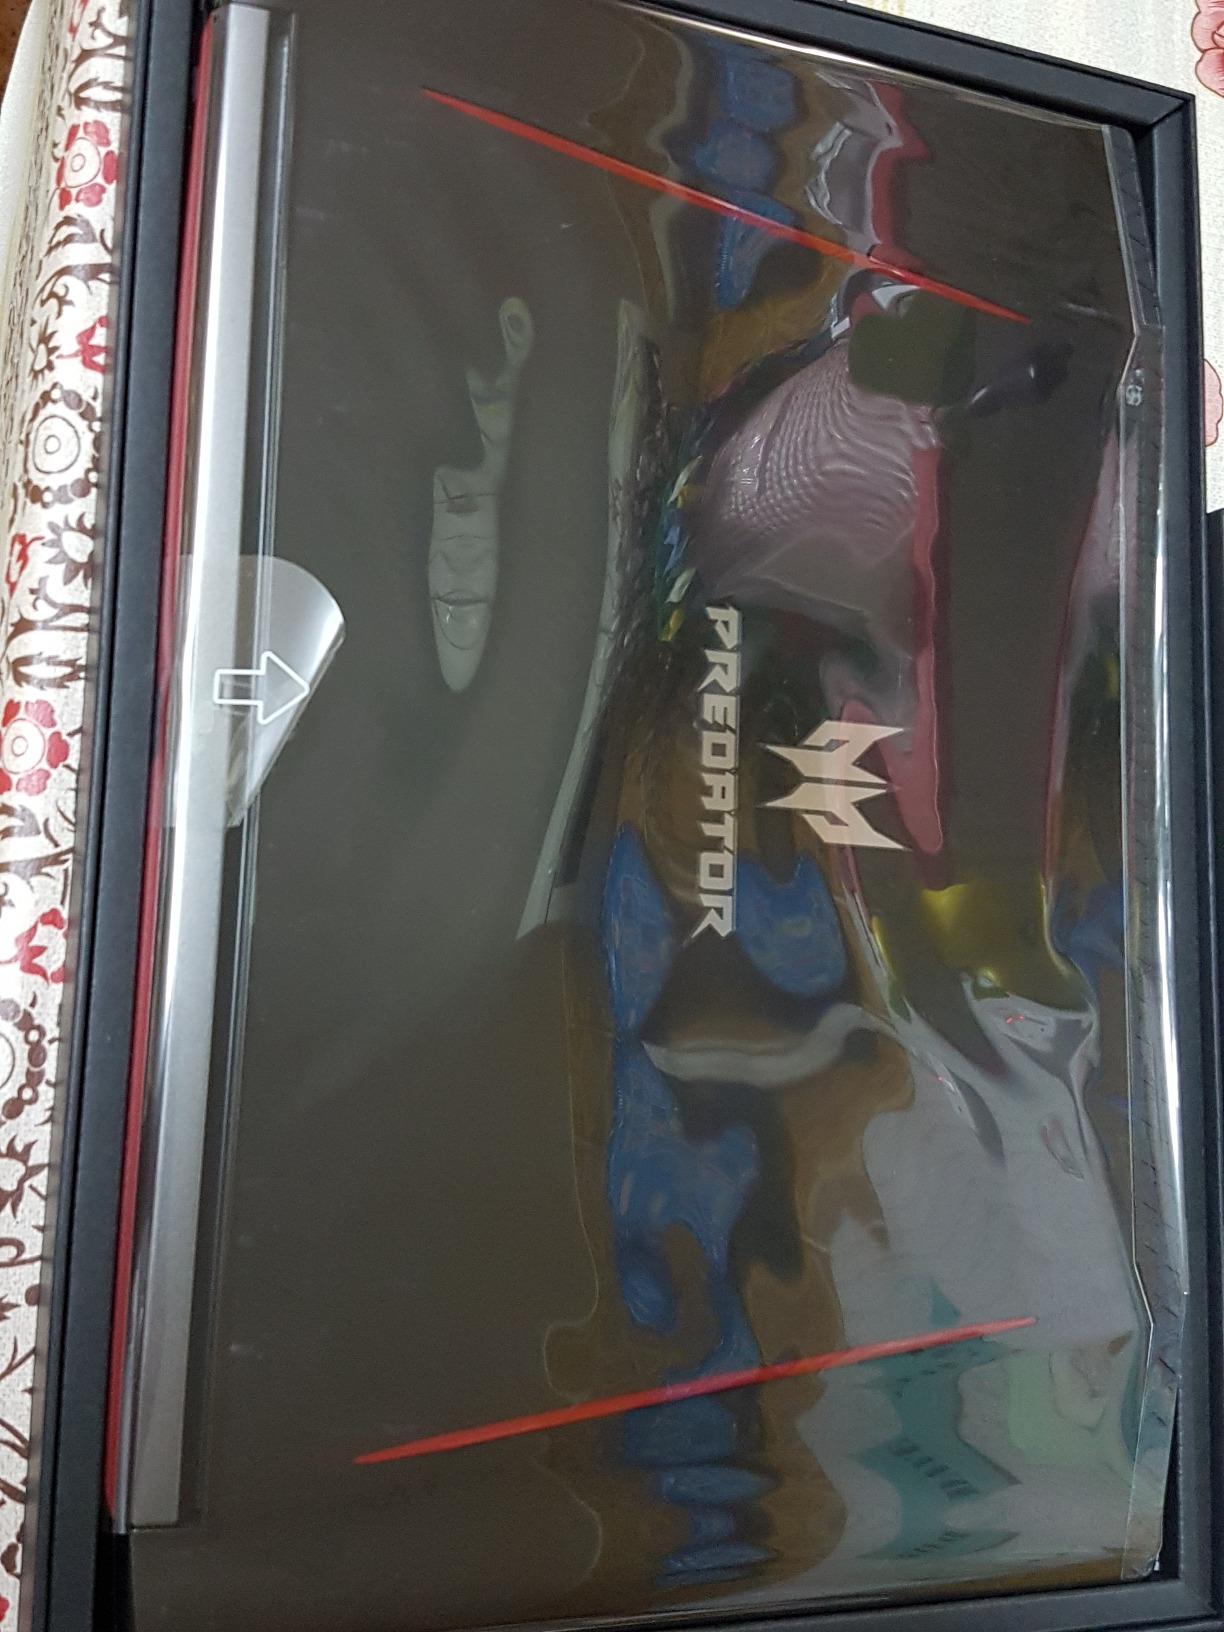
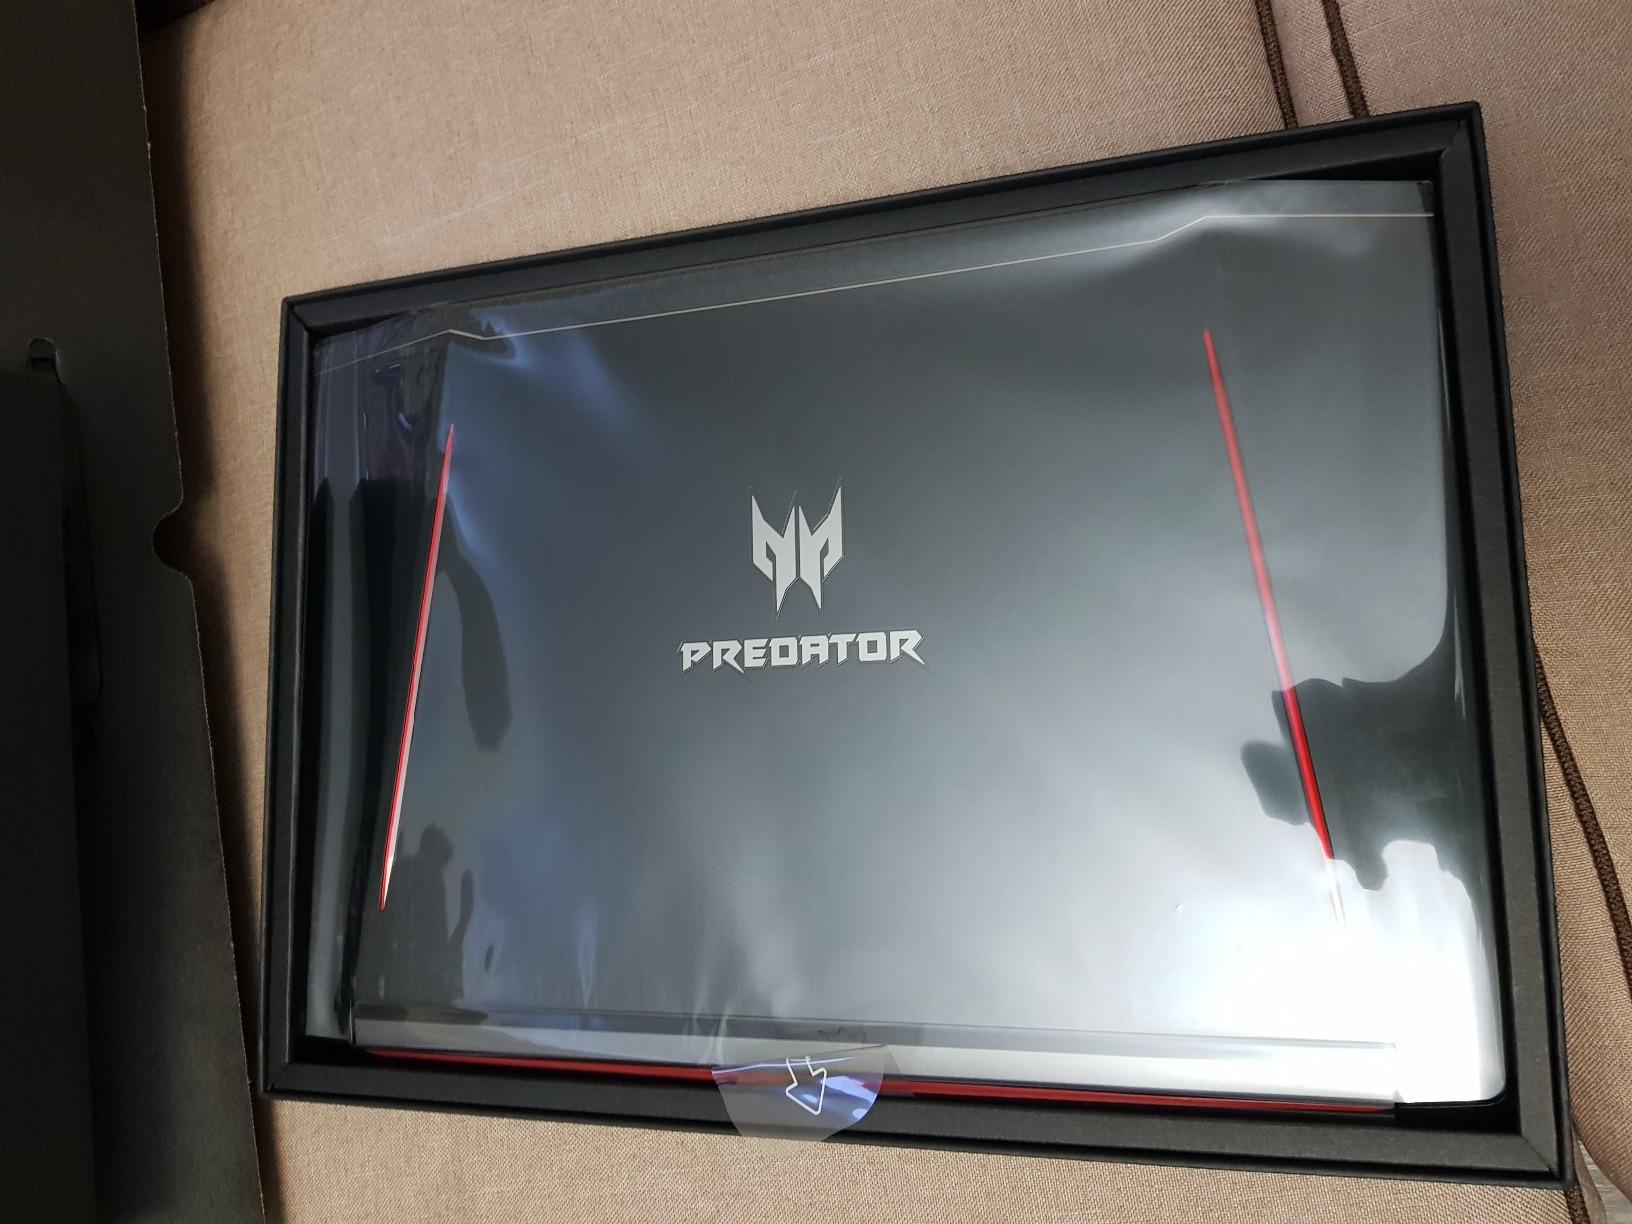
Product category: laptop
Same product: yes